MK Ultra (film)

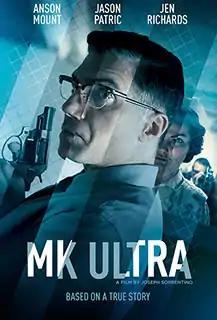
Official release poster

MK Ultra is a 2022 American psychological thriller film written and directed by ex-intelligence officer Joseph Sorrentino. Based on a true story about the human experimentation program MKUltra conducted by Central Intelligence Agency (CIA) in the 1960s, the film follows Dr. Ford Strauss (Anson Mount), a psychiatrist who gets involved in a government experiment and conspiracy involving the use of psychedelic and other mind-controlling substances. It was released theatrically and on video on demand on October 7, 2022.